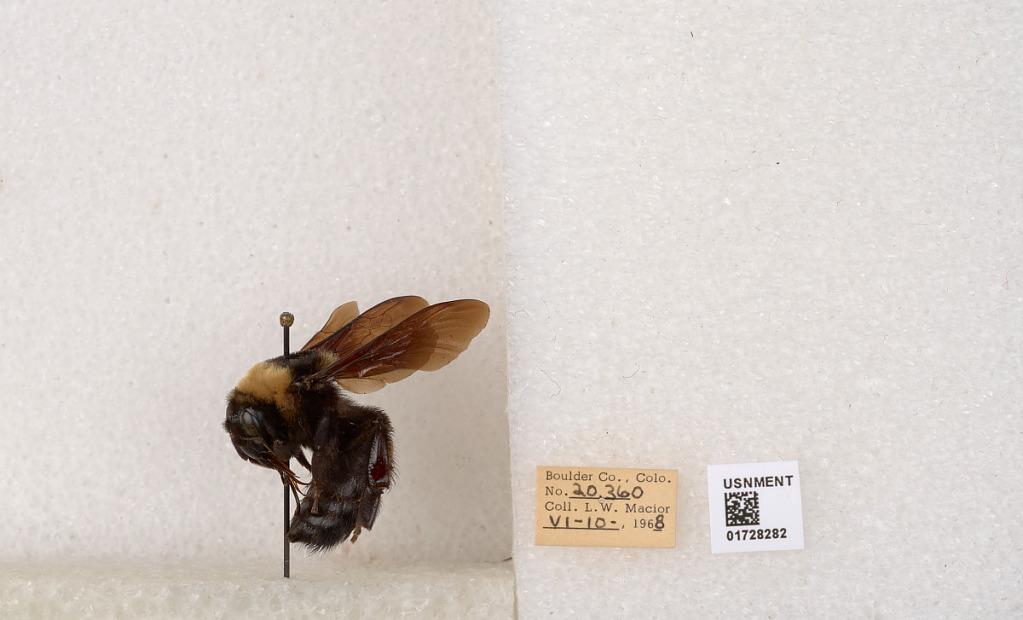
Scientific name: Bombus (Bombus) nevadensis auricormus
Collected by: L. Macior
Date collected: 1968-6-10
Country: United States
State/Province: Colorado
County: Boulder
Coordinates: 40.0925, -105.358